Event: Typhoon Ruby
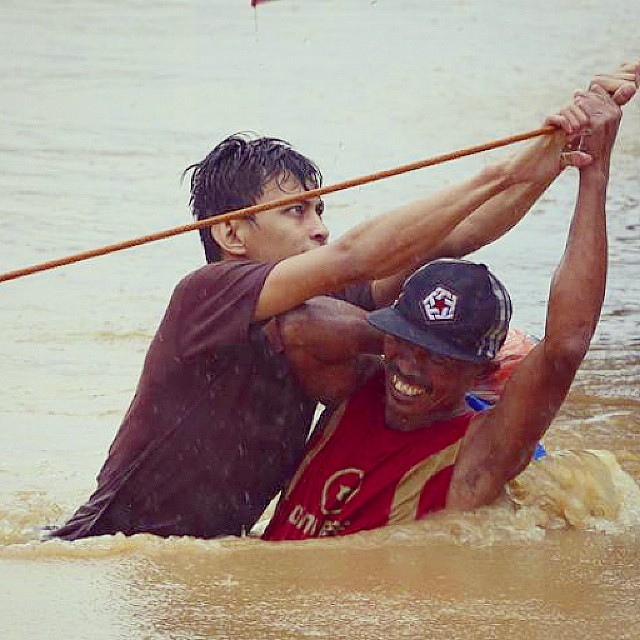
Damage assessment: damage